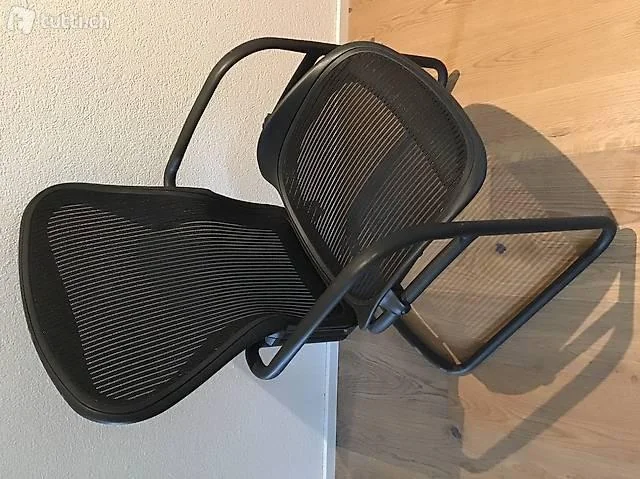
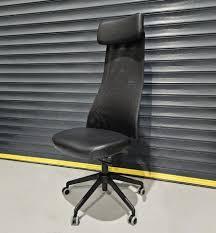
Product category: items_chair
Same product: no